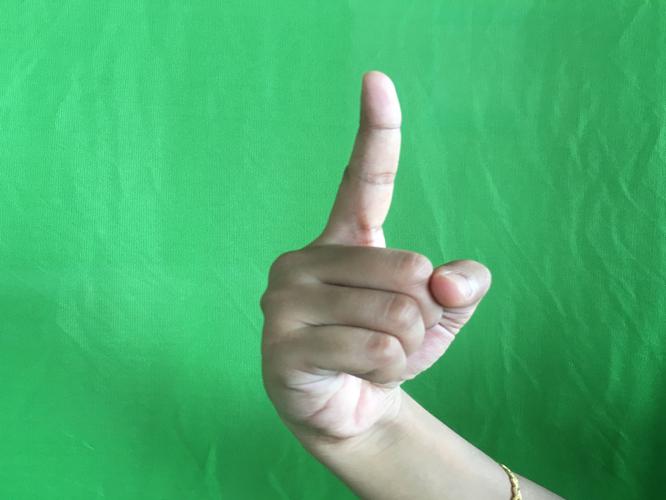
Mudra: Suchi
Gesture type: single_hand